Rain on Me (Lady Gaga and Ariana Grande song)

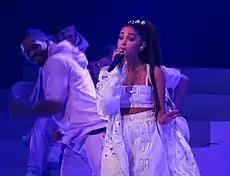
With "Rain on Me", Grande broke the record for the most number one debuts on the US "Billboard" Hot 100, with four songs.

"Rain on Me" debuted at number one on the "Billboard" Hot 100, becoming Gaga's fifth and Grande's fourth number one single, as well as Gaga's seventeenth top 10 entry and Grande's sixteenth. It additionally became the first female collaboration song to debut at number one on the chart. "Rain on Me" is Gaga's second song to debut at the top following "Born This Way", making her the fourth female artist to have two songs debut at number one, following Mariah Carey, Britney Spears, and Ariana Grande, and seventh overall, following Drake, Justin Bieber, and Travis Scott. Gaga is also the third artist, following Carey and Beyoncé to accumulate a number-one single in the 2000s, 2010s, and 2020s decades. Grande became the first artist to have four number-one debut singles, surpassing Carey, Drake, and Bieber. Gaga also earns her eighth Digital Song Sales No. 1 and Grande adds her seventh. The song generated 31.5 million streams, 73,000 downloads, and 11.1 million audience impressions in the week ending May 28, 2020. On March 17, 2021, "Rain on Me" was certified double platinum by the Recording Industry Association of America (RIAA) for moving 2 million units in the United States. The song's sales were aided by four physical/digital combination offerings during the tracking week; consumers could also purchase cassette, CD, and vinyl singles, each with a digital download.